Biblioteca Marciana

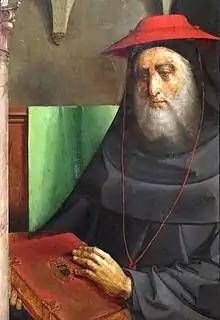
Justus van Gent, "Portrait of Cardinal Bessarion". Bessarion was created cardinal on 8 January 1440 by Pope Eugene IV.

In 1468, the Byzantine humanist and scholar Cardinal Bessarion donated his collection of 482 Greek and 264 Latin codices to the Republic of Venice, stipulating that a public library be established to ensure their conservation for future generations and availability for scholars. The formal letter announcing the donation, dated 31 May 1468 and addressed to Doge Cristoforo Moro and the Senate, narrates that following the fall of Constantinople in 1453 and its devastation by the Turks, Bessarion had set ardently about the task of acquiring the rare and important works of ancient Greece and Byzantium and adding them to his existing collection so as to prevent the further dispersal and total loss of Greek culture. The cardinal's stated desire in offering the manuscripts to Venice specifically was that they should be properly conserved in a city where many Greek refugees had fled and which he himself had come to consider "another Byzantium".